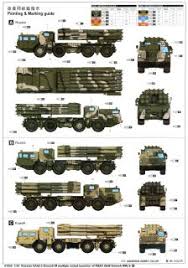
Label: BM-30